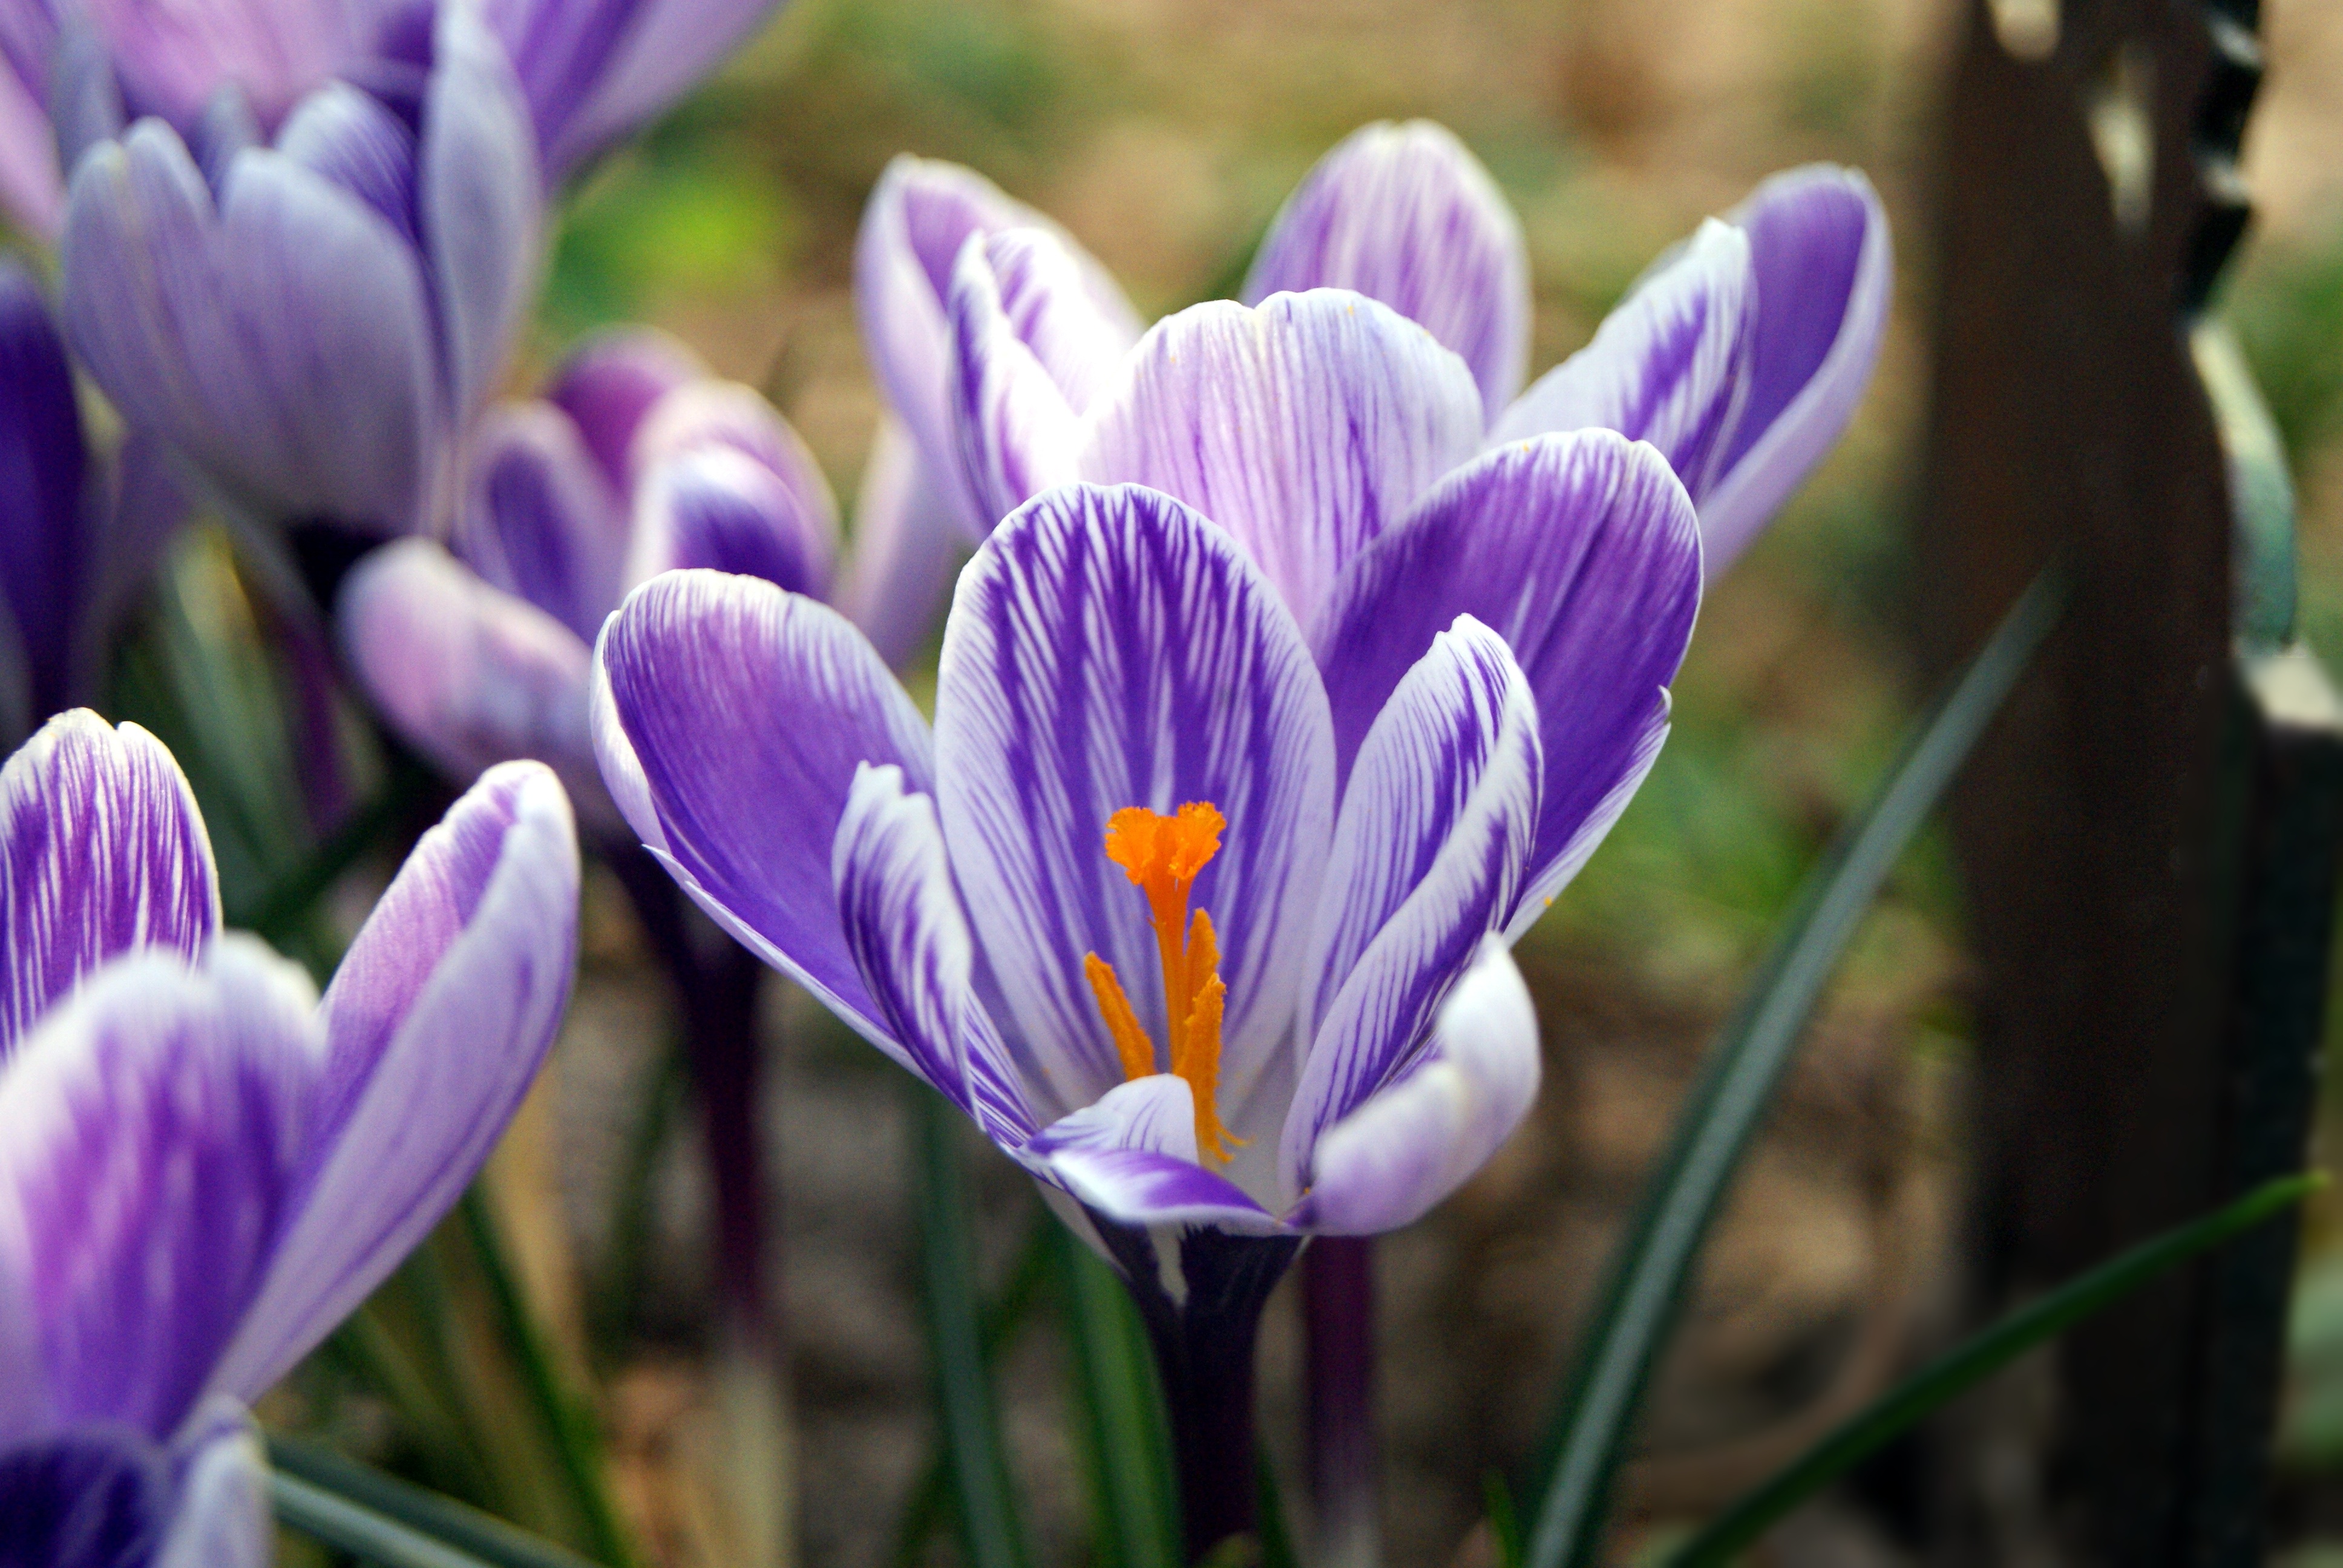
nature, blossom, plant, flower, petal, spring, macro, natural, botany, flora, botanical, eye, crocus, macro photography, flowering plant, land plant, iris family